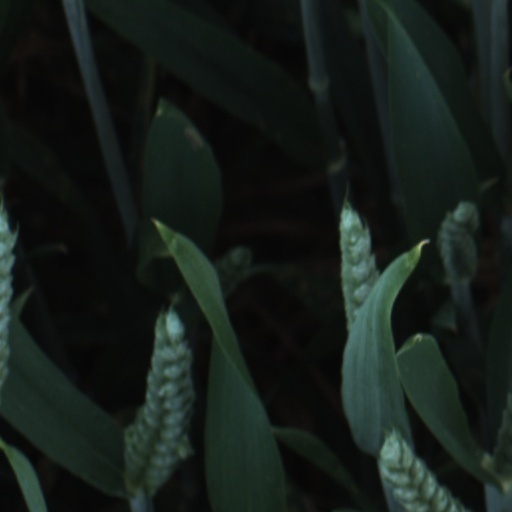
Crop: wheat